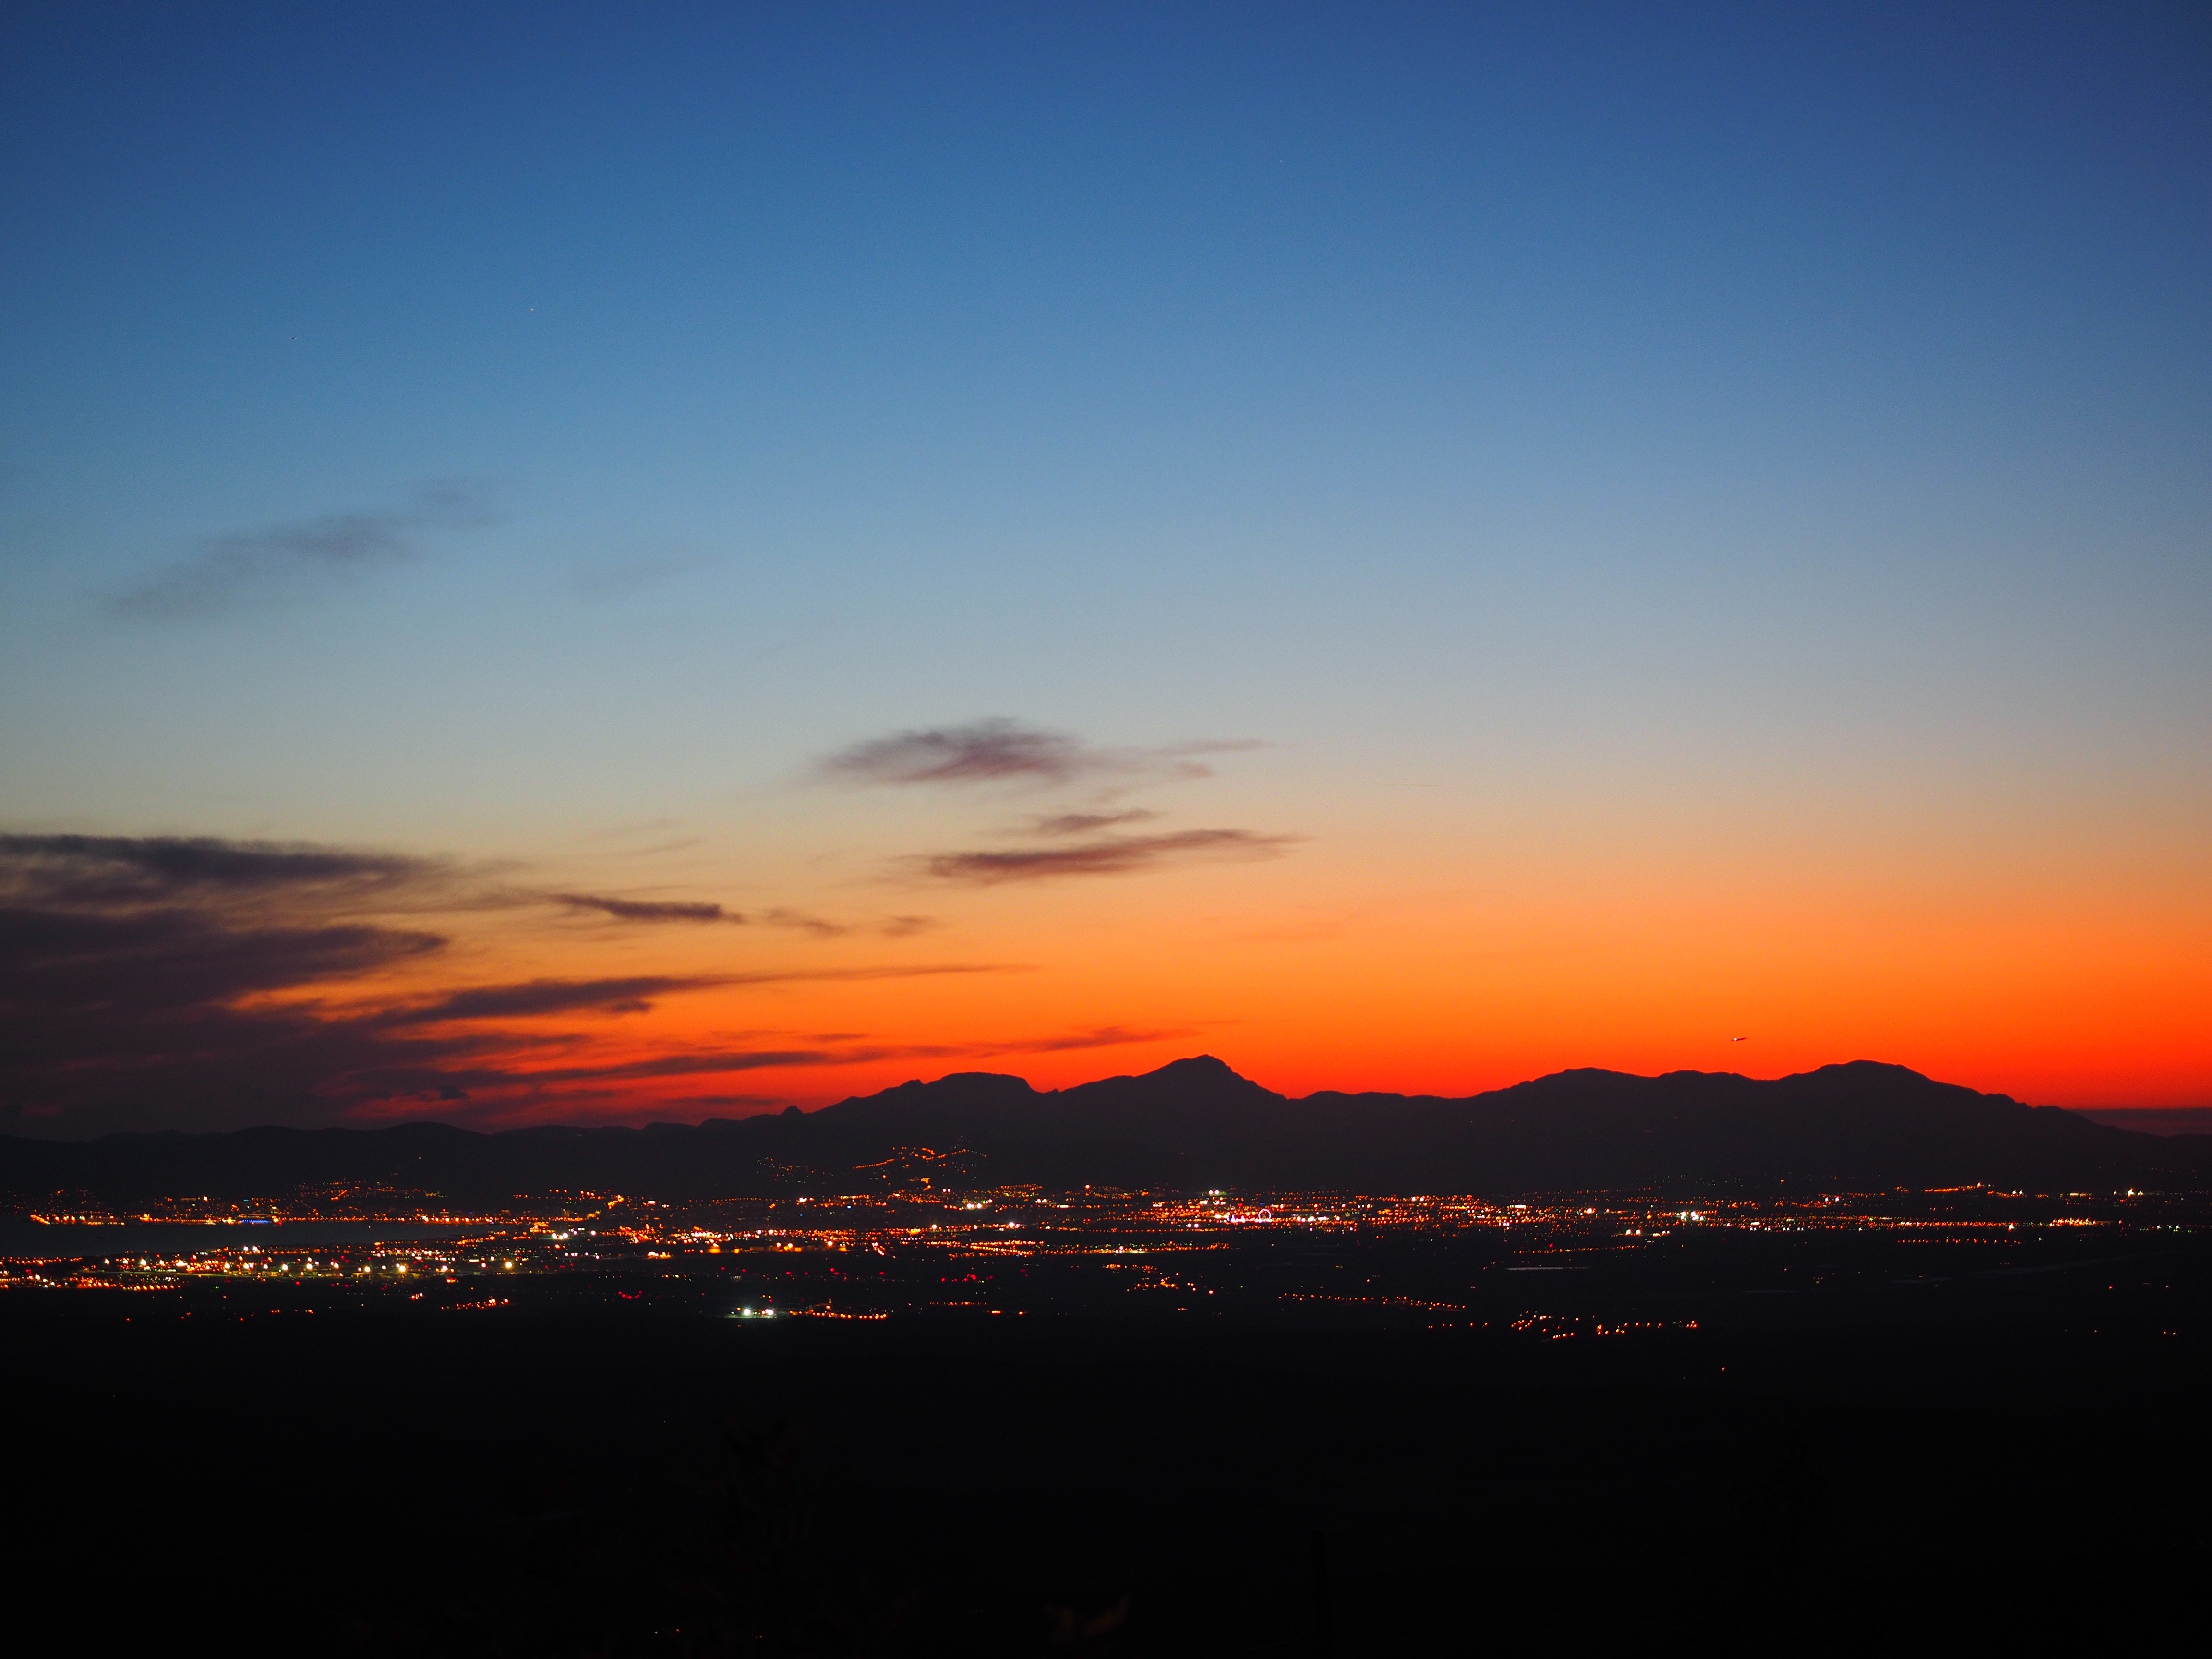
sea, horizon, light, cloud, sky, sunrise, sunset, sunlight, morning, view, dawn, atmosphere, mountain range, dusk, evening, orange, mediterranean, romance, romantic, blue, sparkle, at night, lights, clouds, pastel, mountains, outlook, mallorca, booked, palma, afterglow, pastellfarben, sea bay, palma de mallorca, tramuntana, evening hour, sea of light, serra de tramuntana, evening hours, puig de randa, balearic islands spain, bay of palma, red sky at morning